Censorship in Islamic societies

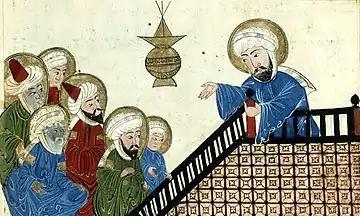
A page from a 15th-century illustrated copy of a book by Al-Bīrūnī, depicting Muhammad at the Farewell Pilgrimage. This image was the subject of a 2008 petition to have it removed from Wikipedia.

The (OIC), the world's second largest intergovernmental organization, comprising fifty-seven Islamic states, has actively lobbied for a global ban on what it perceives as anti-Islamic blasphemy, especially after the publication of "Innocence of Muslims" — a "low-quality film" depicting Muhammad as a madman, philanderer, and pedophile, — triggered protests and demonstrations in over a dozen Islamic countries; but these OIC actions constitute a major step to criminalize speech critical of religion.